Overseas Railroad

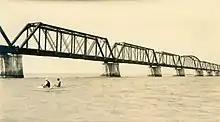
Bahia Honda Bridge

After the United States announced in 1905 the construction of the Panama Canal, Flagler became particularly interested in linking Key West to the mainland. Key West, the United States' closest deep-water port to the Canal, could not only take advantage of Cuban and Latin American trade, but the opening of the Canal would allow significant trade possibilities with the West Coast.